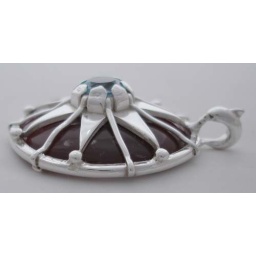
sterling silver, blue facetted rond topaze, round dome carnelian cabochon, photographed in a diffuse box with grey dim daylight